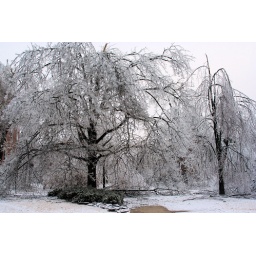
More shattered trees, blocking the sidewalk running east-west by Old Main on the left.